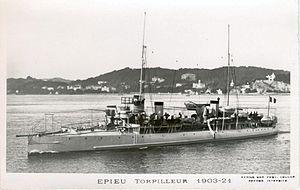
Contre-torpilleur français